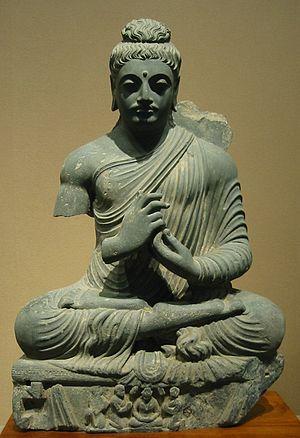
Le pallium romain est issu de l'himation grec. C'est un vêtement rectangulaire sans couture qui se portait comme un manteau, parfois à même la peau, sur une tunique ou sur un chitôn, aussi bien pour les hommes que pour les femmes. La paramentique de l'Église primitive a utilisé depuis ce terme pour le pallium de l'Église latine, ou l'omophore de l'Église orientale, mais il s'agit aujourd'hui juste d'une étole, signe de l'épiscopat.
Les caractéristiques physiques attribuées au Bouddha sont les caractéristiques du corps du bouddha Siddhartha Gautama.
Le kesa, [du sanscrit Kāṣāya ; pâli: kasāva; chinois: 袈裟; pinyin: jiāshā; Jyutping cantonais : gaa¹saa¹; coréen: 袈裟 가사 gasa; vietnamien: cà-sa; tibétain: chougu], est la robe des moines et moniales bouddhistes. Il s’agit à l’origine d’une bande de tissu teinte en ocre, constituée de plusieurs pièces assemblées. Elle se drape autour du corps, passant sous le bras droit, un pan reposant sur l'épaule gauche.
Dans l'Antiquité, le pallium était le nom latin d'un vêtement d'origine grecque, l'himation. Il consistait en une large bande d'étoffe rectangulaire qui se drapait autour du corps et reposait sur le bras gauche.